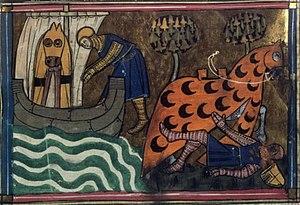
Le Roman d'Énéas est un roman anonyme ; la date de rédaction du premier manuscrit est estimée à 1160. On considère ce texte comme un des plus anciens romans français.